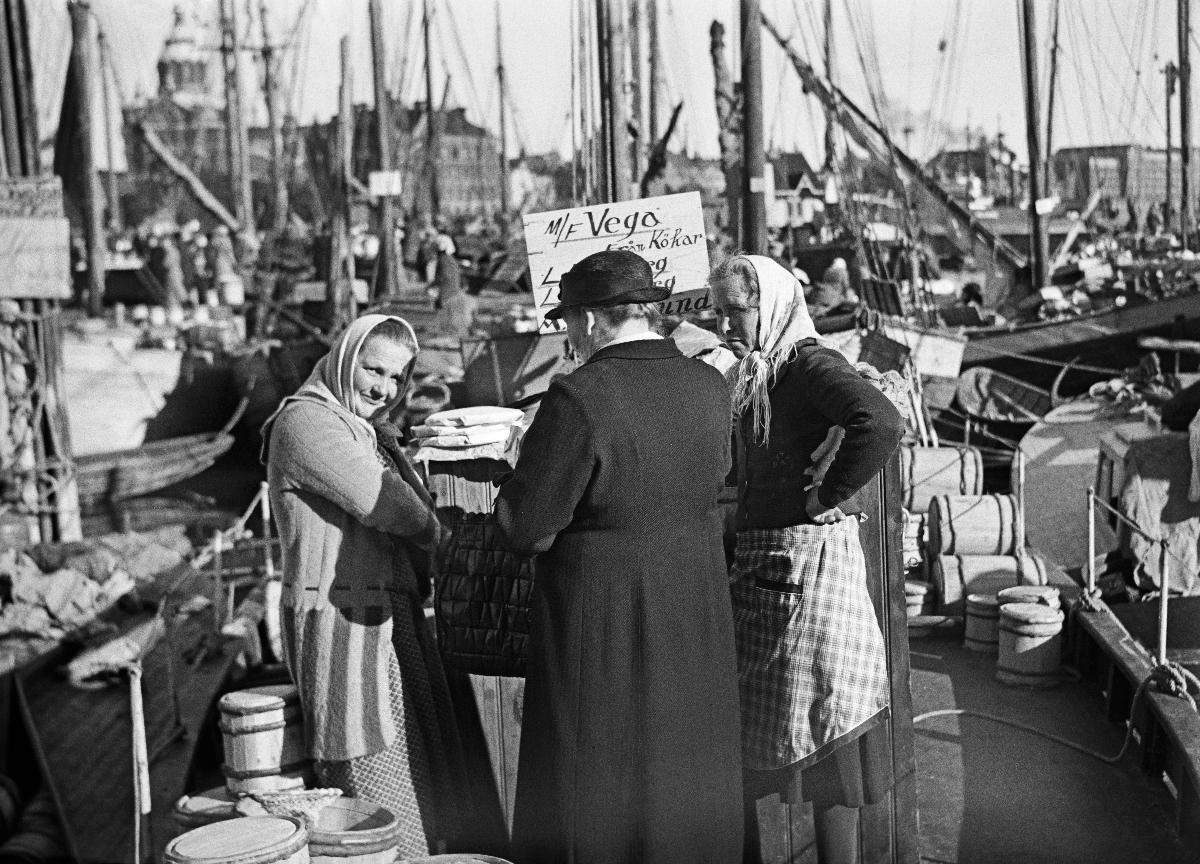
Silakkamarkkinat
Strömmingsmarknaden; Herring market
sisällön kuvaus: Silakkamarkkinat Helsingissä 1937. content description: Herring Market in Helsinki 1937. innehållsbeskrivning: Strömmingsmarknad i Helsingfors 1937.
Kuvaaja: Sundström, Hugo, kuvaaja
Vuosi: 1937
Paikka: Suomi, Uusimaa, Helsinki
Aiheet: markkinat (tapahtumat); myynti; silakka; kalat (selkärankaiset); veneet; HBL; naiset; fairs and markets; sale; Baltic herring; fishes; boats; markets; selling; fish; herring; harbours; harbors; women; marknader (evenemang); försäljning; strömming; fiskar (djur); marknader; torg; fisk; livsmedel; båtar; kvinnor